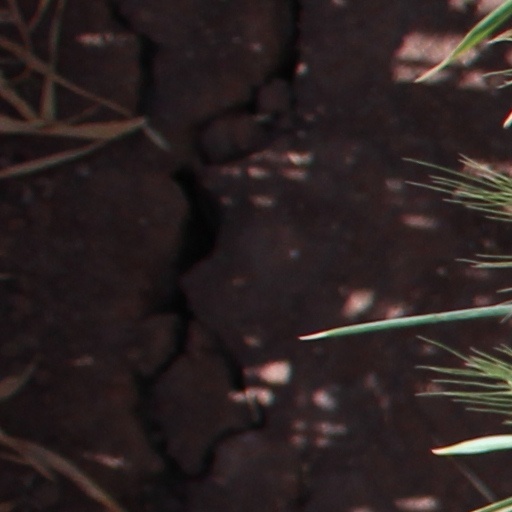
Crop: wheat